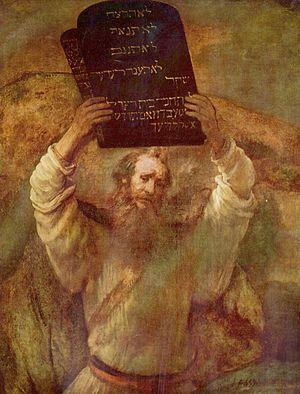
Le mont Sinaï ou Djebel Moussa est une montagne d’Égypte située dans le Sinaï et culminant à 2 285 mètres d'altitude.
Philon d’Alexandrie est un philosophe juif hellénisé qui est né à Alexandrie vers 20 av. J.-C., où il est mort vers 45 apr. J.-C. Contemporain des débuts de l’ère chrétienne, il vit à Alexandrie, qui est alors le grand centre intellectuel de la Méditerranée. La ville compte une forte communauté juive dont Philon est un des représentants auprès des autorités romaines. Son œuvre abondante est principalement apologétique, entendant démontrer la parfaite adéquation entre la foi juive et la philosophie hellène.
Nicolas Machiavel est un penseur humaniste florentin de la Renaissance, né le 3 mai 1469 à Florence, ville où il meurt le 21 juin 1527. Théoricien de la politique, de l'histoire et de la guerre, mais aussi poète et dramaturge, il a été pendant quatorze ans fonctionnaire de la République florentine pour laquelle il a effectué plusieurs missions diplomatiques, notamment auprès de la papauté et de la cour de France. Durant toutes ces années, il observe de près la mécanique du pouvoir et le jeu des ambitions concurrentes. Machiavel est à ce titre, avec Thucydide, l'un des fondateurs du courant réaliste en politique internationale. Deux livres majeurs ont surtout assuré la célébrité du Florentin : Le Prince et Discours sur la première décade de Tite-Live.
Le mont Horeb est le lieu où le Deutéronome place l'épisode de la remise du Décalogue à Moïse par Dieu. Il est décrit dans deux passages comme la « Montagne de Dieu ».
La révélation est, pour une religion monothéiste, la connaissance qu'elle affirme détenir directement de son dieu. Les manifestations divines par lesquelles cette connaissance est parvenue aux hommes sont tantôt des apparitions, tantôt l'inspiration à des prophètes de textes considérés comme sacrés. Les religions abrahamiques sont dites « révélées ».
Les relations entre juifs et musulmans ont commencé au VIIᵉ siècle dès la naissance et l'expansion de l'islam dans la péninsule arabique. Les deux religions partagent des valeurs, principes et règles similaires. L'islam intègre aussi l'histoire juive comme une partie de sa propre histoire. Le concept des enfants d'Israël a une place importante dans l'islam. Moïse, le plus important prophète dans le judaïsme, est aussi considéré comme un prophète et un messager dans l'islam. Il est mentionné plus que n'importe qui d'autre dans le Coran, et sa vie est racontée et relatée plus que celle d'aucun autre prophète. Il y a environ quarante-trois références aux Israélites dans le Coran, et de nombreuses dans les hadiths. Certaines autorités rabbiniques ou penseurs juifs plus récentes, comme Maïmonide, ont débattu de la relation entre l'islam et la loi juive. Maïmonide lui-même a, selon certains, été influencé par la pensée juridique islamique.
Ki Tissa, ou Ki Sissa selon la prononciation yiddish est la vingt-et-unième parasha du cycle annuel juif de lecture de la Torah et la neuvième parasha du Sefer Shemot.
La datation de la Bible consiste à déterminer la période de composition et de rédaction de chaque livre qui la compose, et si possible de chaque unité textuelle composant ces livres.
La théologie de l'alliance d'un point de vue protestant est une présentation conceptuelle et un système interprétatif concernant la compréhension de l'ensemble de la Bible. Elle se base sur le concept d'alliance en tant que principe organisateur de la théologie chrétienne.